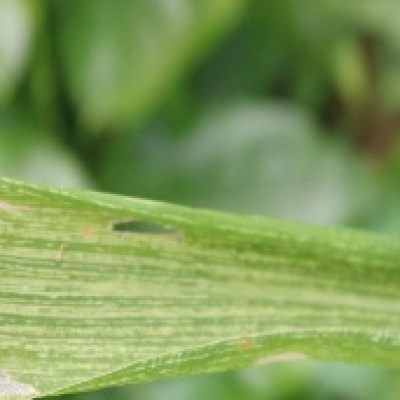
Label: Corn_(Maize)___Maize_Streak_Virus